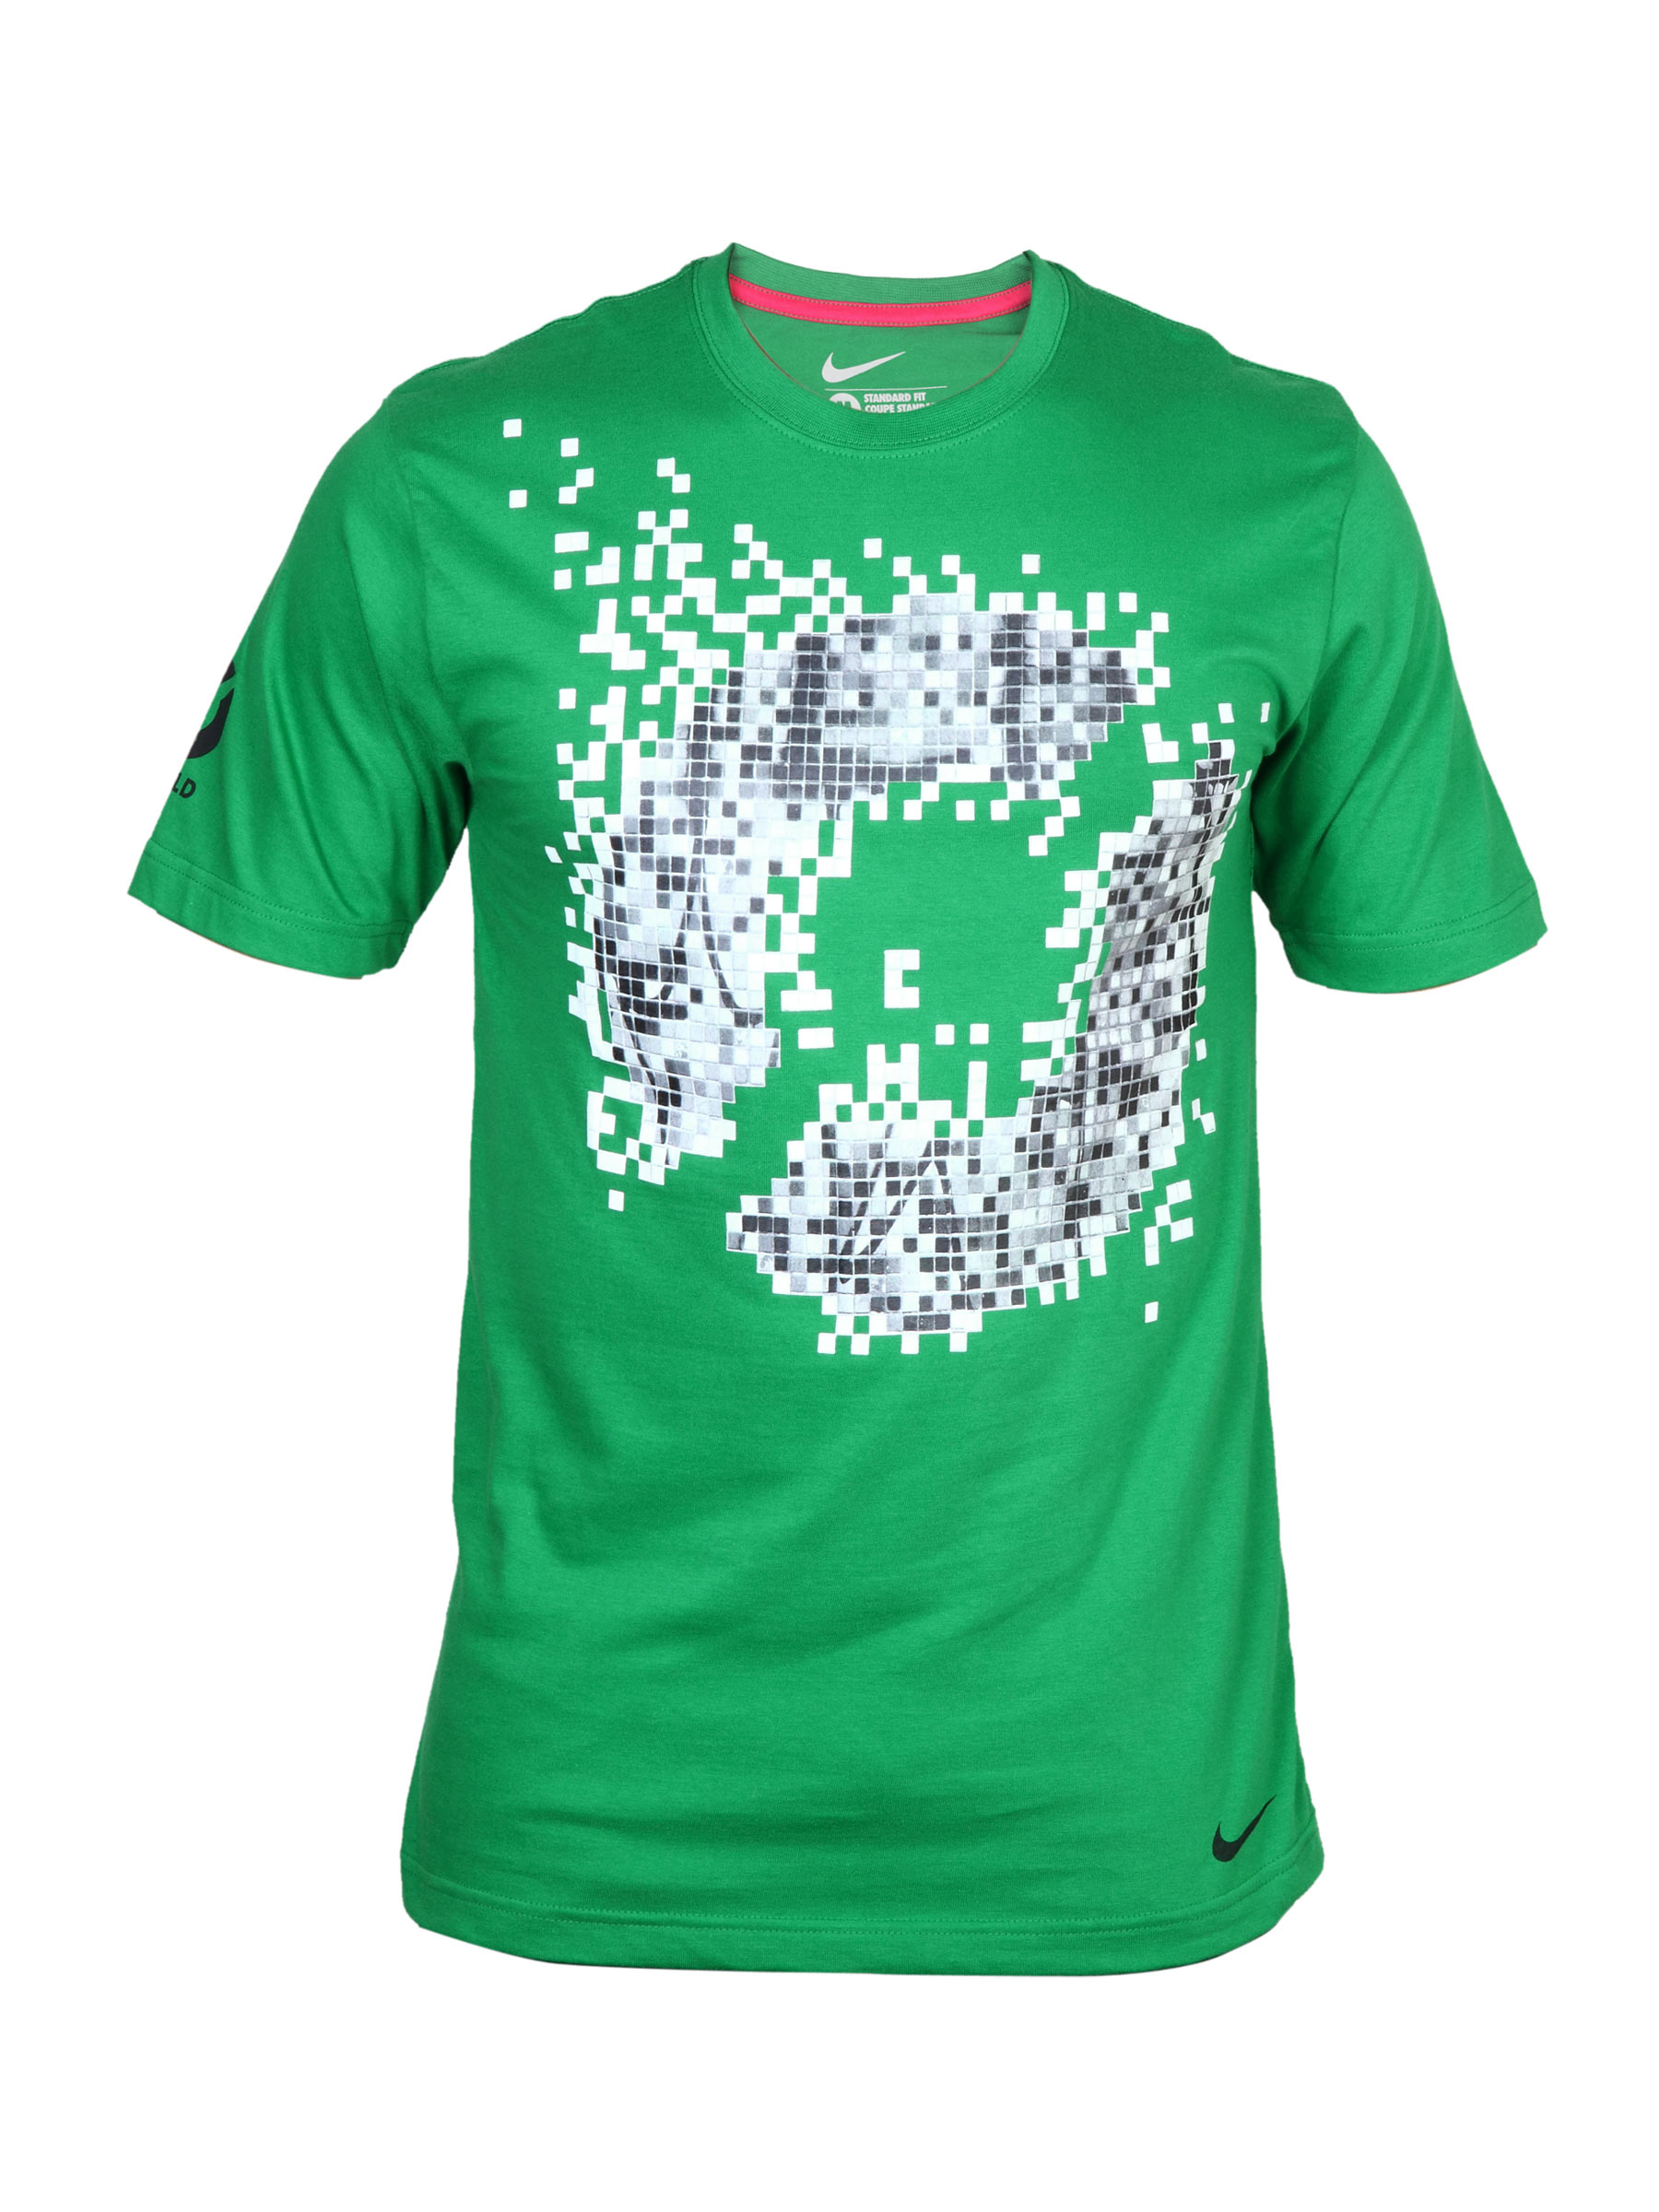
Nike Men's Football/Soccer Green T-shirt
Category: Apparel / Topwear / Tshirts
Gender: Men
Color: Green
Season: Summer 2011
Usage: Casual